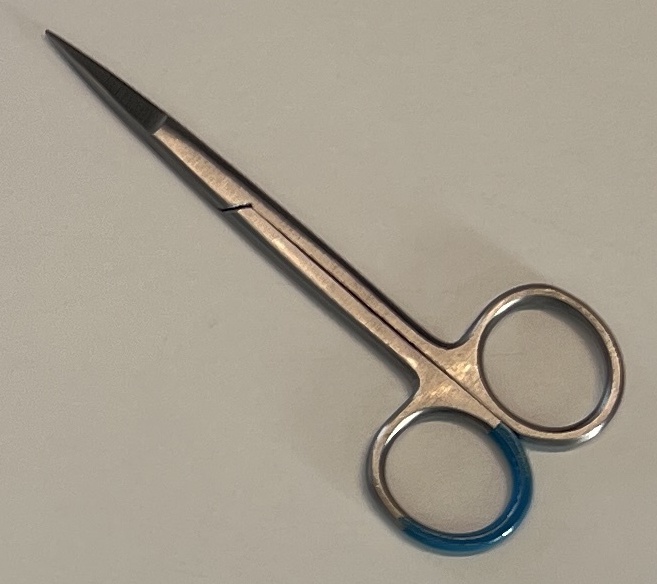
Hinged instrument state: closed